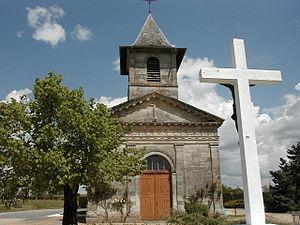
Eglise de Saint Rémy sur Lidoire
Saint-Rémy, appelée localement Saint-Rémy-sur-Lidoire, est une commune française située dans le département de la Dordogne, en région Nouvelle-Aquitaine.